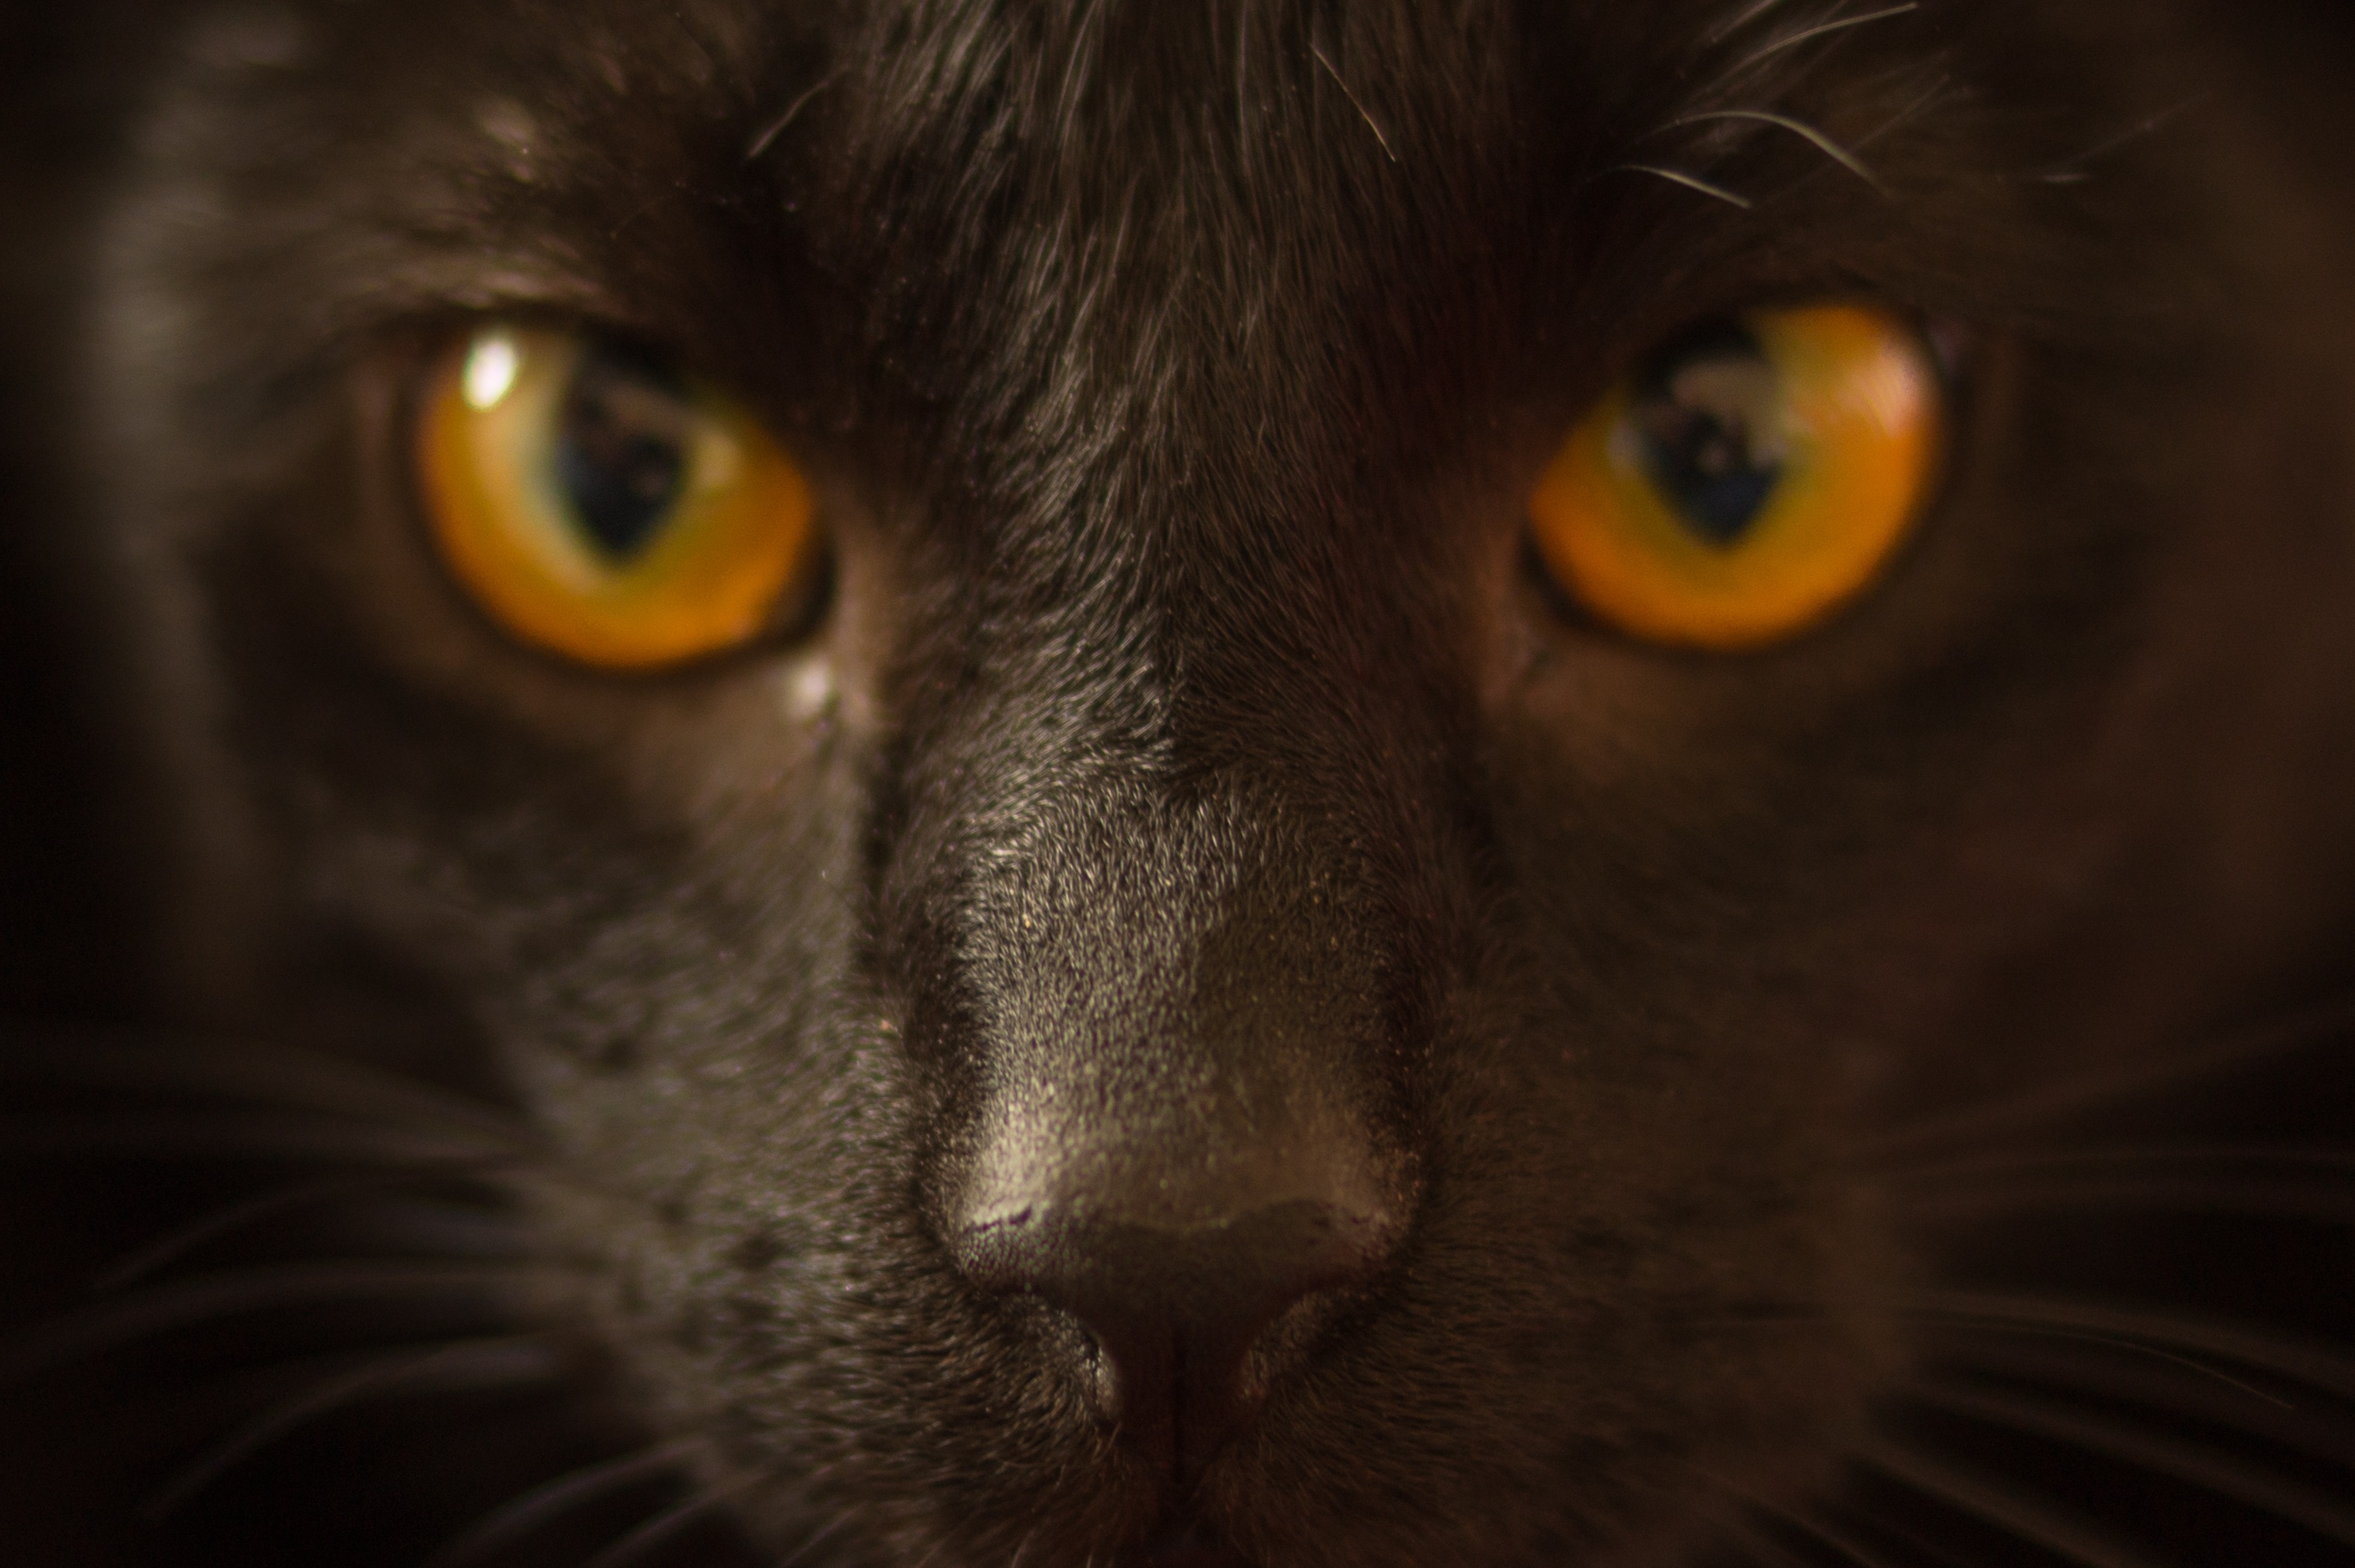
looking, pet, fur, portrait, cat, feline, brown, mammal, darkness, black cat, black, yellow, fauna, close up, nose, whiskers, kitty, snout, eye, vertebrate, organ, macro photography, small to medium sized cats, cat like mammal